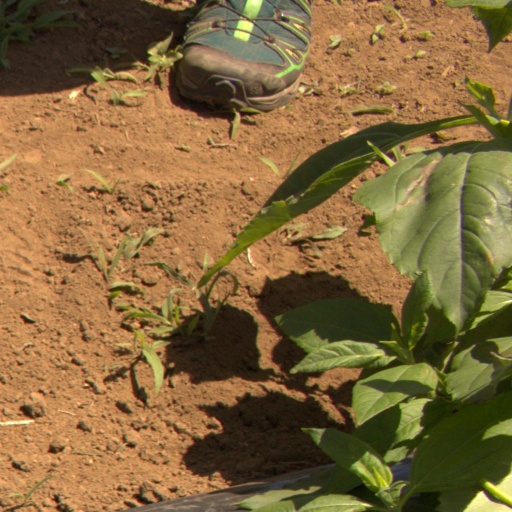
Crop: Jerusalem artichoke